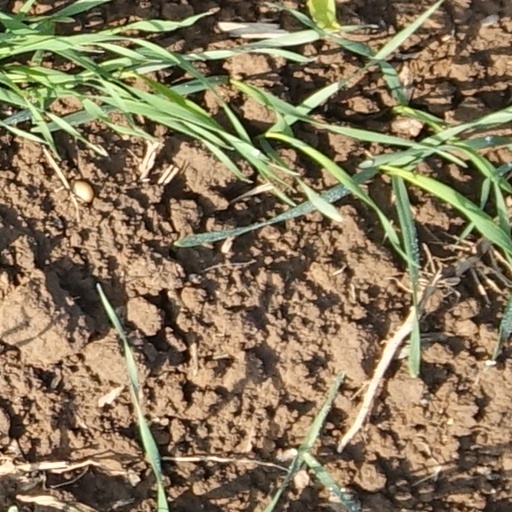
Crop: wheat